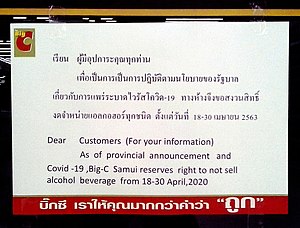
Thailand under coronaviruspandemien / Forebyggende foranstaltninger
Skilt i supermarked om forbud mod salg af alkoholiske drikkevarer under de forebyggende COVID-19 restriktioner.
Thailand blev økonomisk hårdt ramt af coronavirusepidemien i 2020, hvor turisme stort set ophørte i løbet af marts måned og landet lukkede sine grænser den 26. marts, trods antallet af konstaterede smittede på 1.000 personer, med knap 900 hospitalsindlagte syge og fire dødsfald, på det tidspunkt var relativt lavt i forhold til en befolkning på knap 70 millioner.